Dorothy Eaton

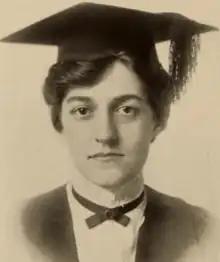
Dorothy Eaton, from the 1916 yearbook of Smith College

Dorothy Eaton (May 5, 1893 – December 1968) was an American visual artist best known for rural subjects in a style that merged nineteenth-century regional folk art with mid-century American realism.